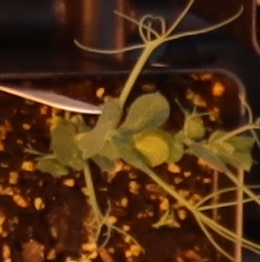
Label: Field Pea